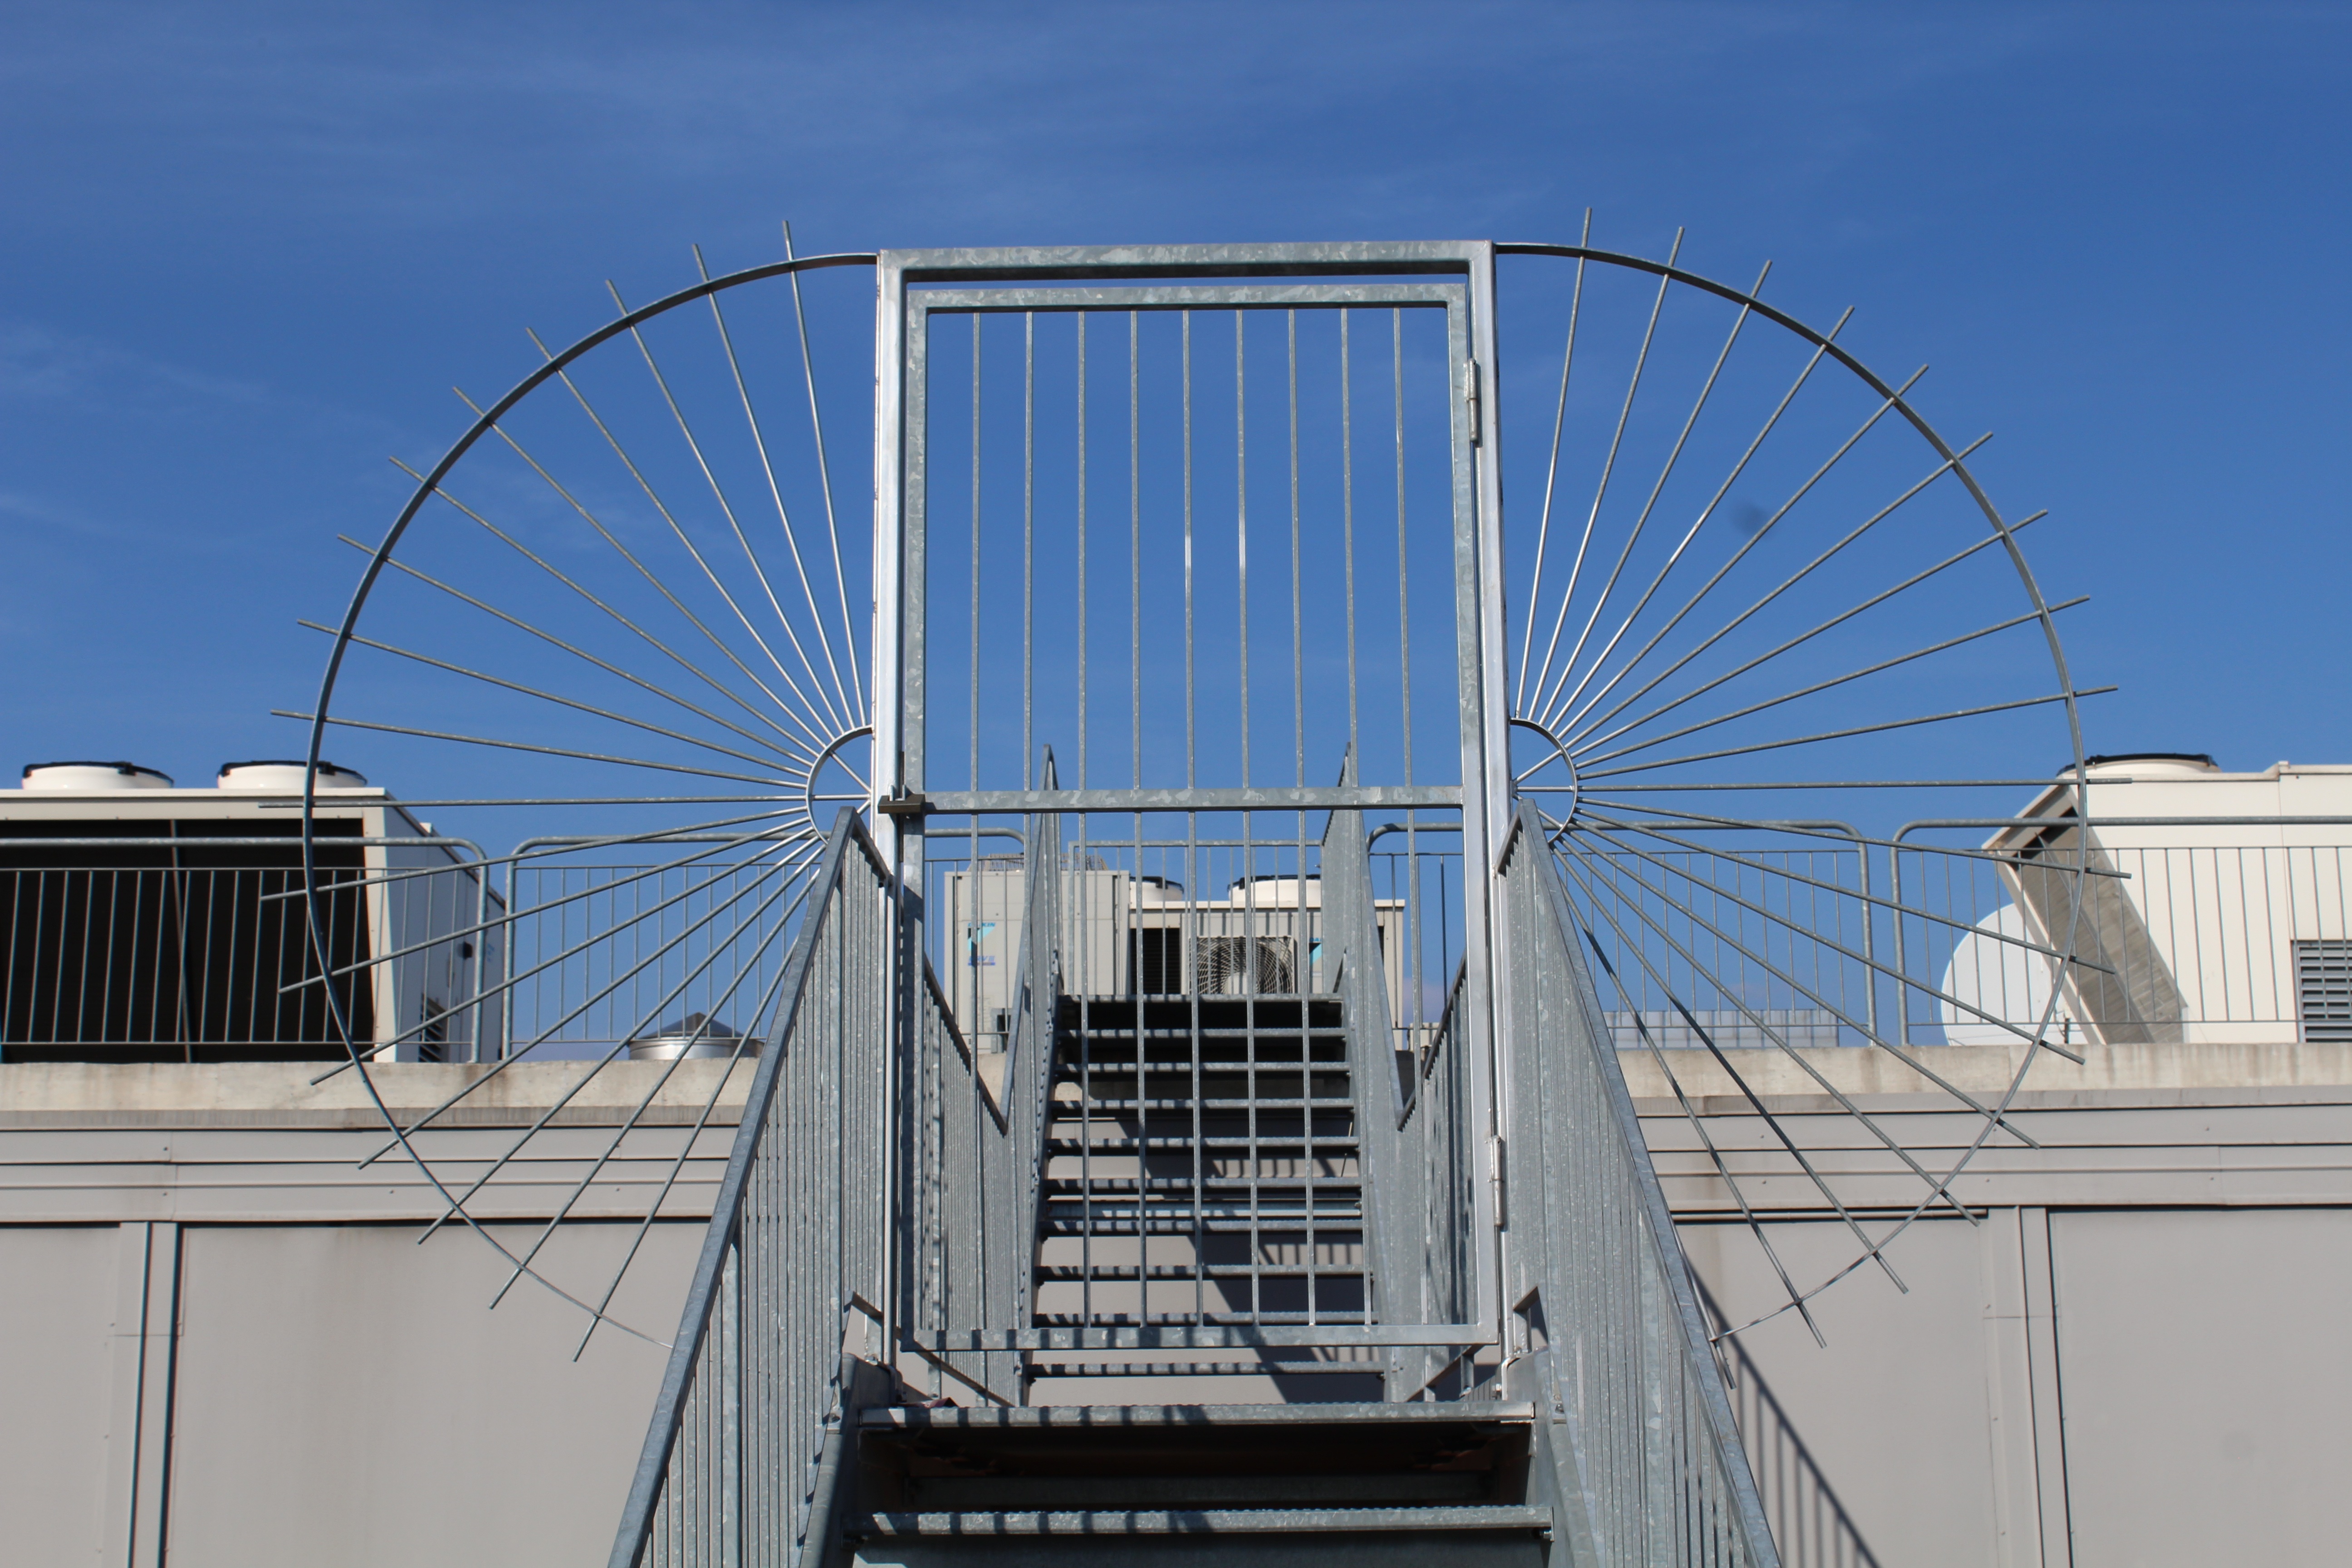
architecture, structure, roof, skyscraper, tower, mast, facade, gate, stadium, safety, tourist attraction, metal door, intrusion detection